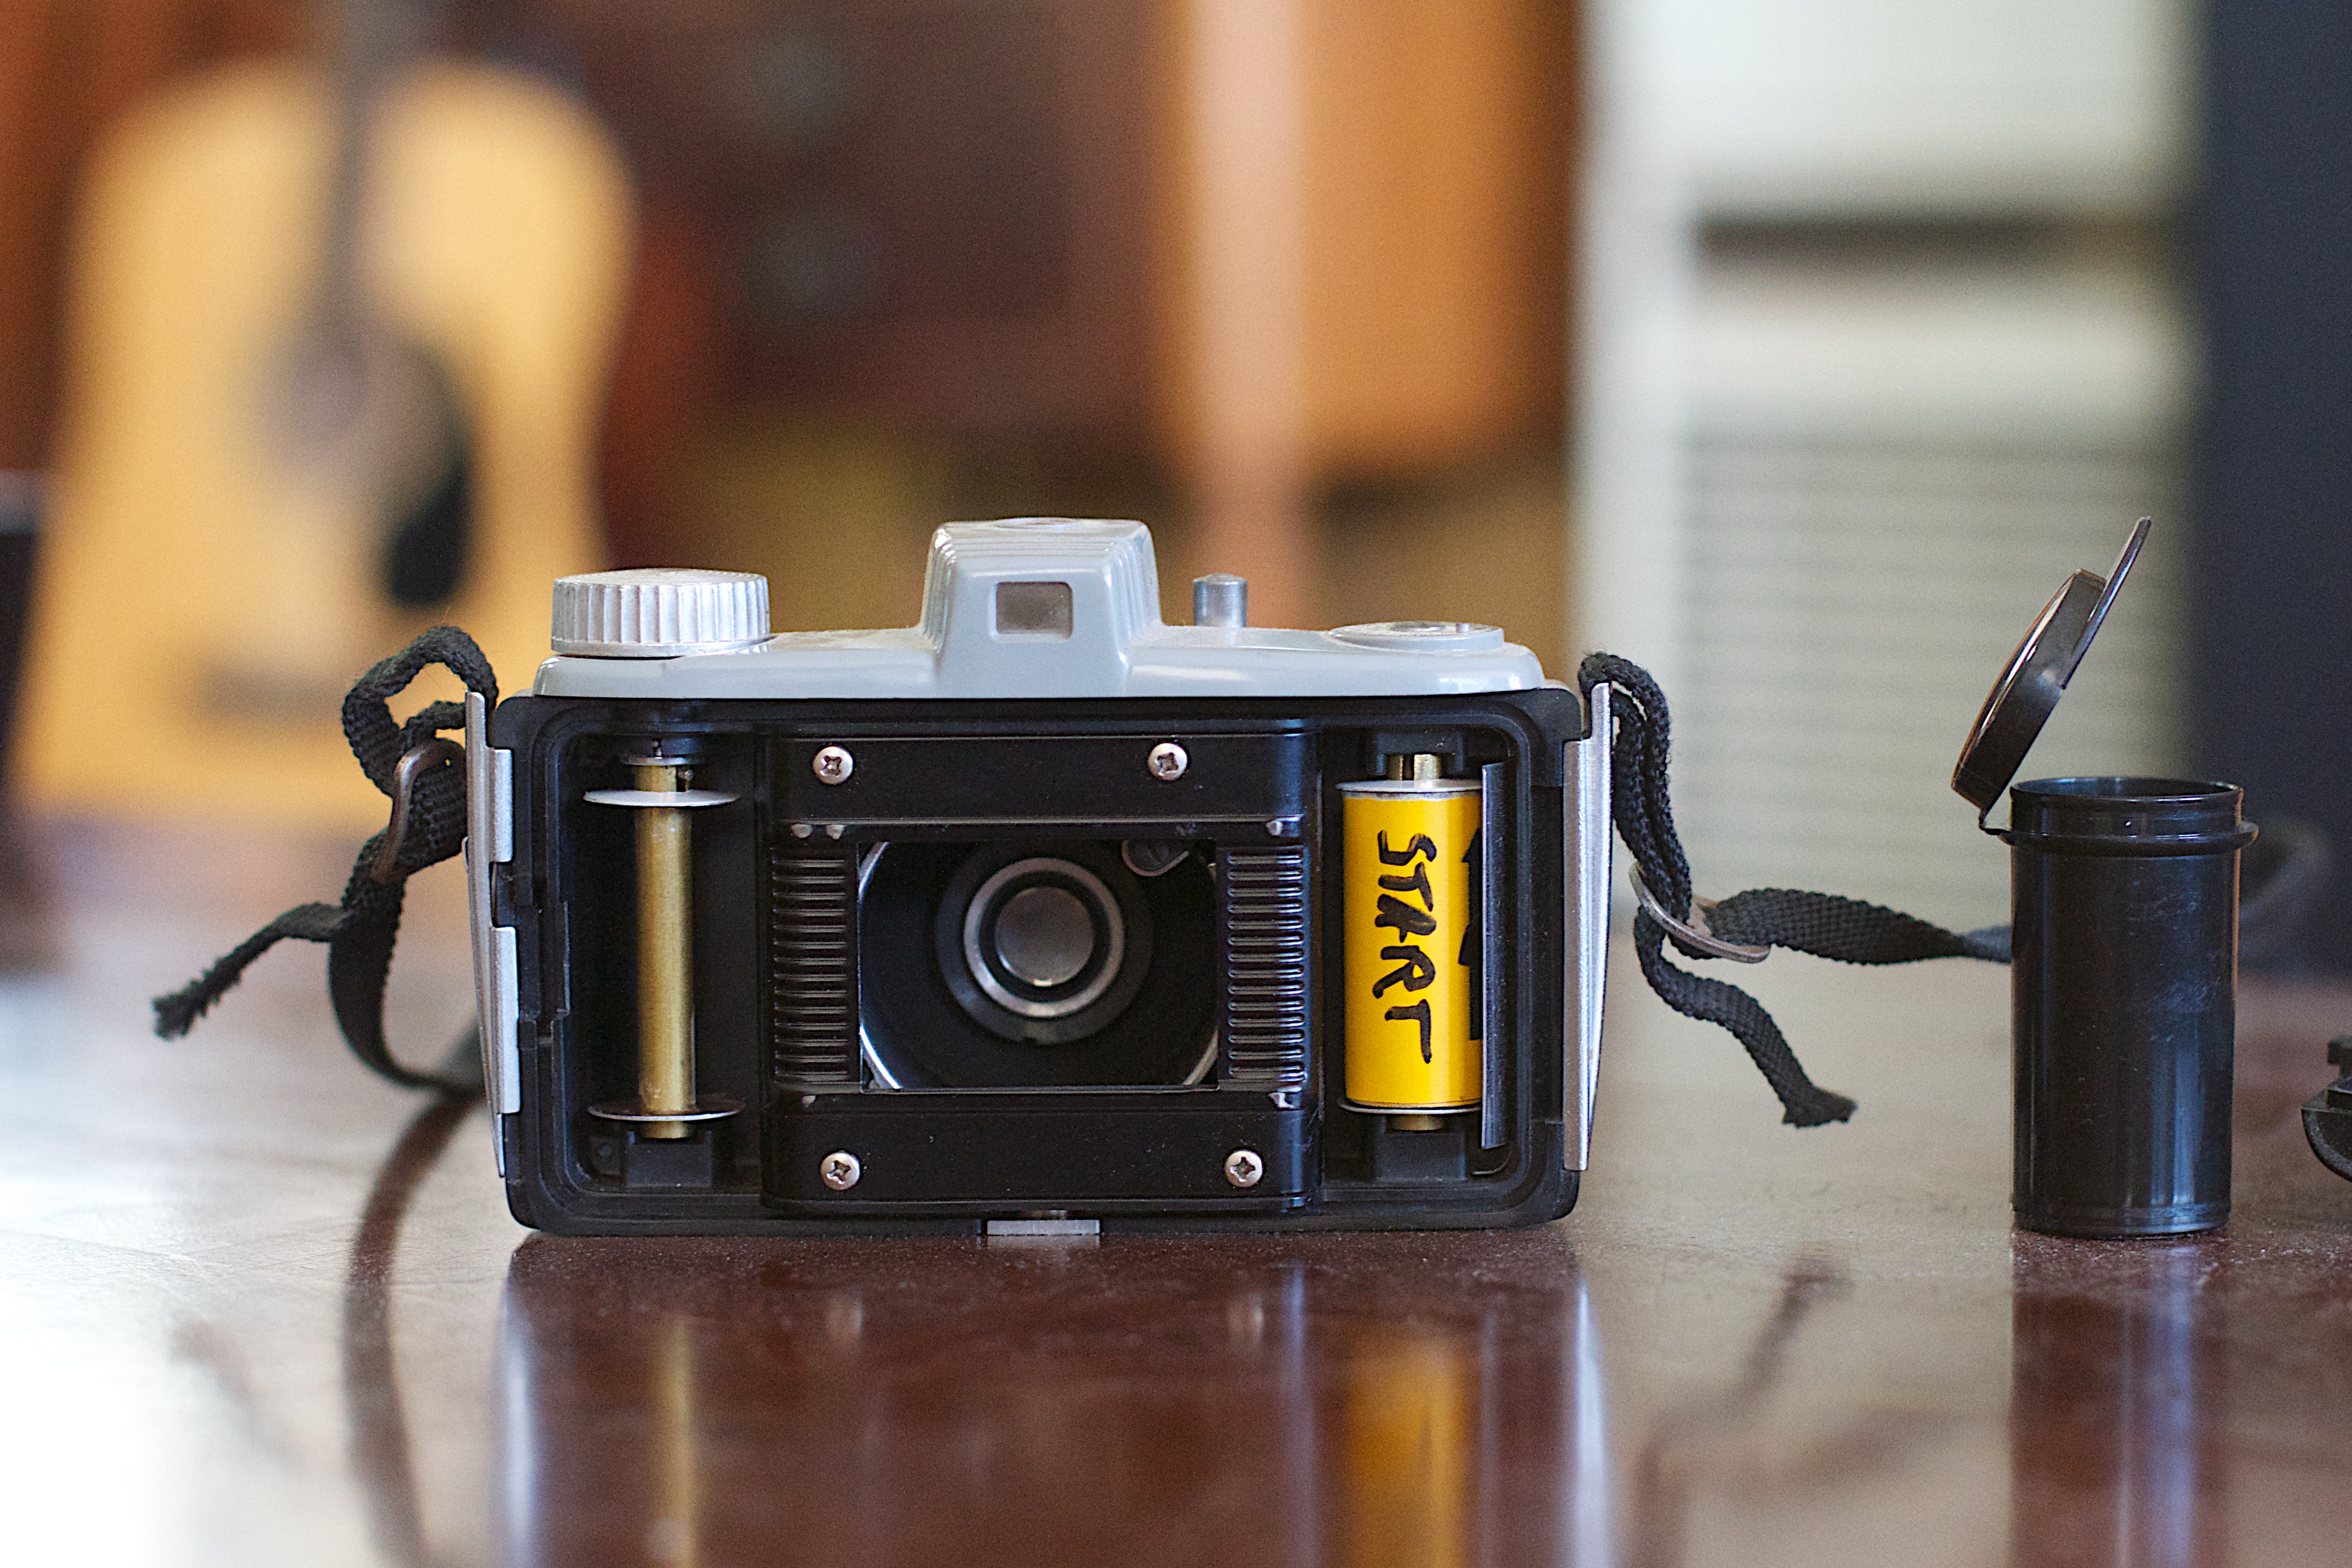
camera, reflex camera, digital camera, camera lens, 2013365, digital slr, single lens reflex camera, cameras optics, camera accessory